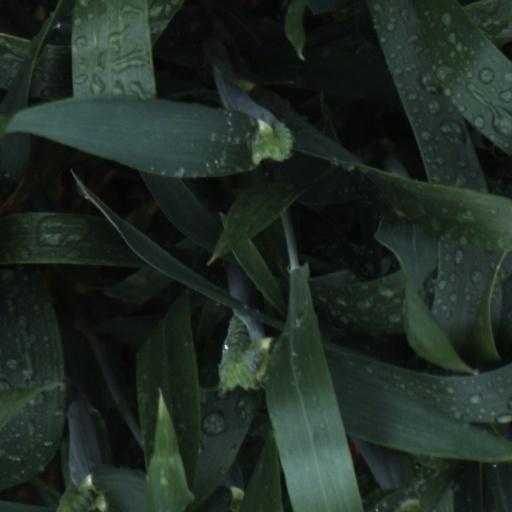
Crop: wheat